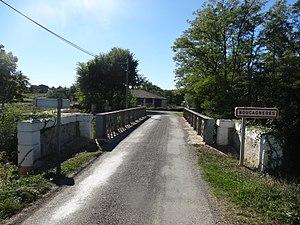
Pont de 1902.
Boucagnères est une commune française située dans le département du Gers, en région Occitanie.